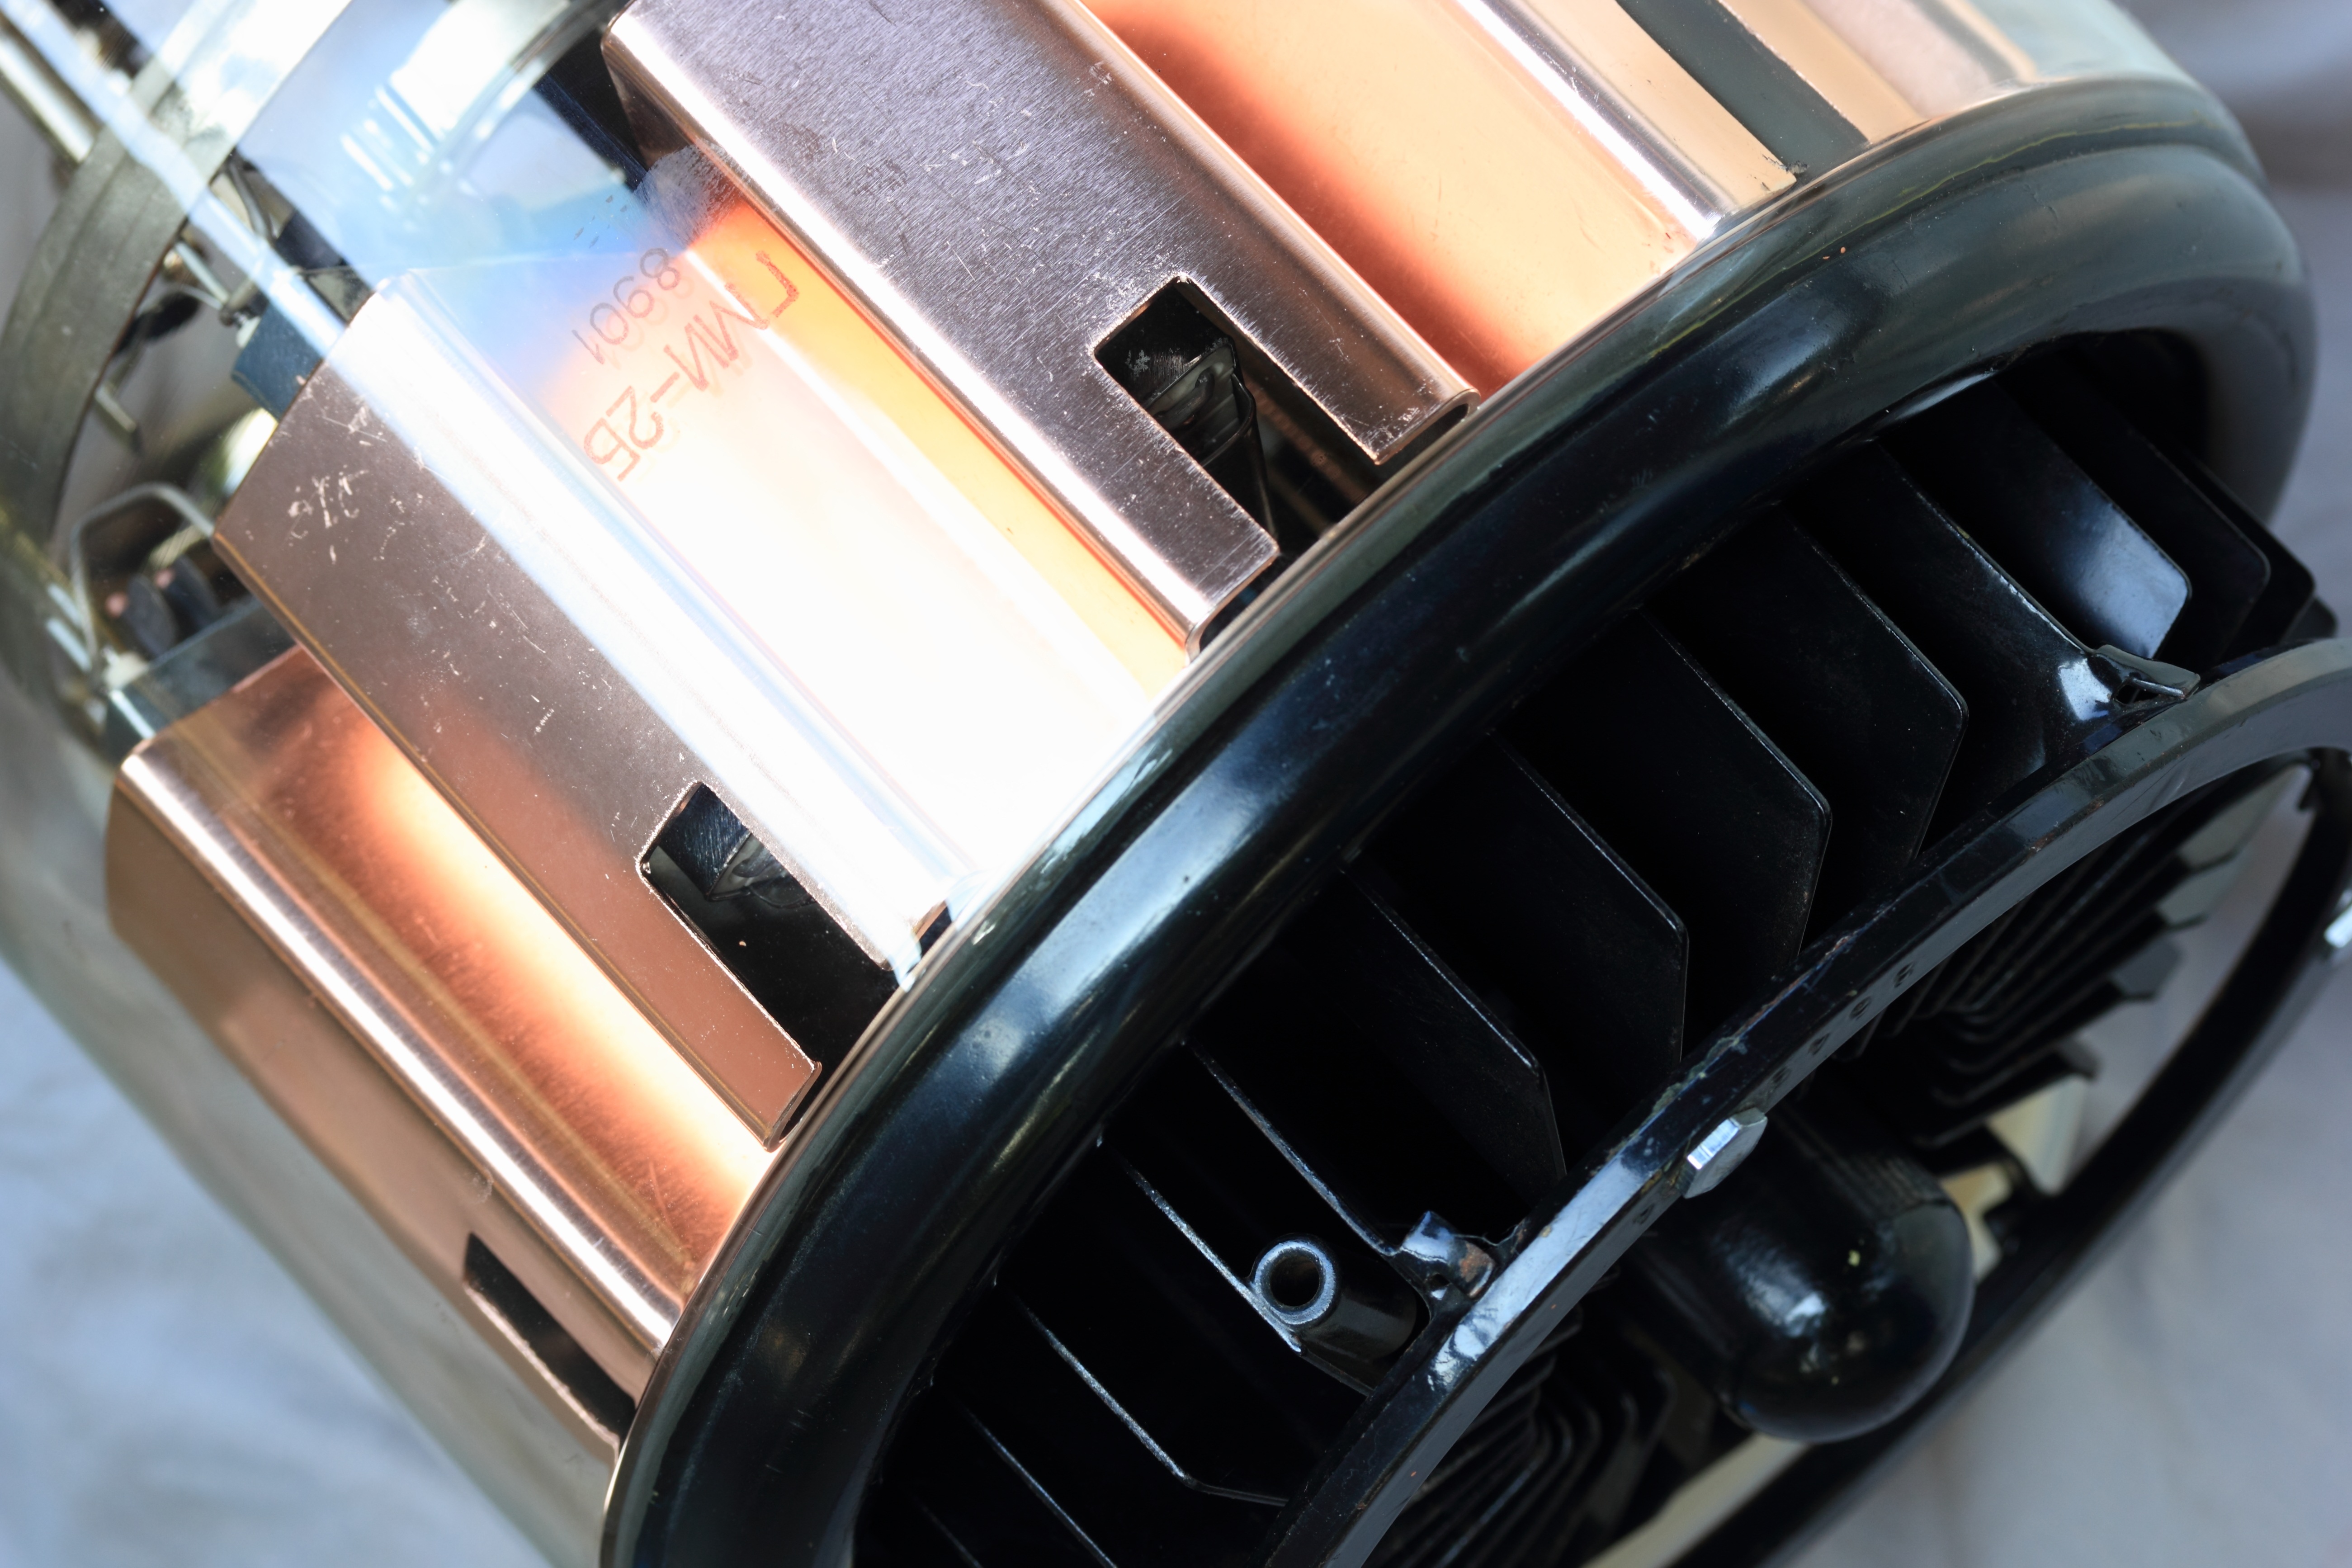
cold, car, wheel, tube, vehicle, tire, amplifier, sports car, bumper, supercar, war, electronics, rim, radar, vacuum, soviet, component, modulator, tetrode, gmi 2b, exhaust system, automobile make, automotive exterior, luxury vehicle